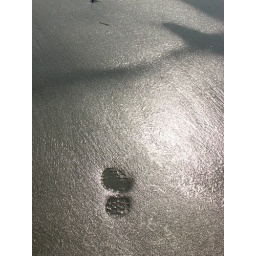
In the sand at Nijigahama, a beach in Hikari City, Yamaguchi Prefecture.